Unbalanced line

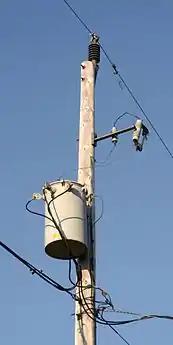
A pole-mount transformer on a single-wire earth return line in Canada

Electric power distribution is normally in the form of balanced three-phase transmission. However, in some remote locations where a relatively small amount of power is required, a single-wire earth return system may be used.